List of Asian art awards

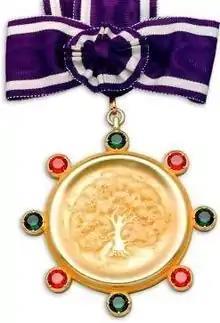
Kyoto Prize

This List of Asian art awards covers some of the main art awards given by organizations in Asia. Some are restricted to artists from a particular country or region, and some are open to artists from around the world.